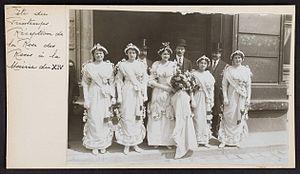
Le printemps est l’une des quatre saisons de l’année, dans les zones tempérées. Il suit l'hiver et précède l'été.